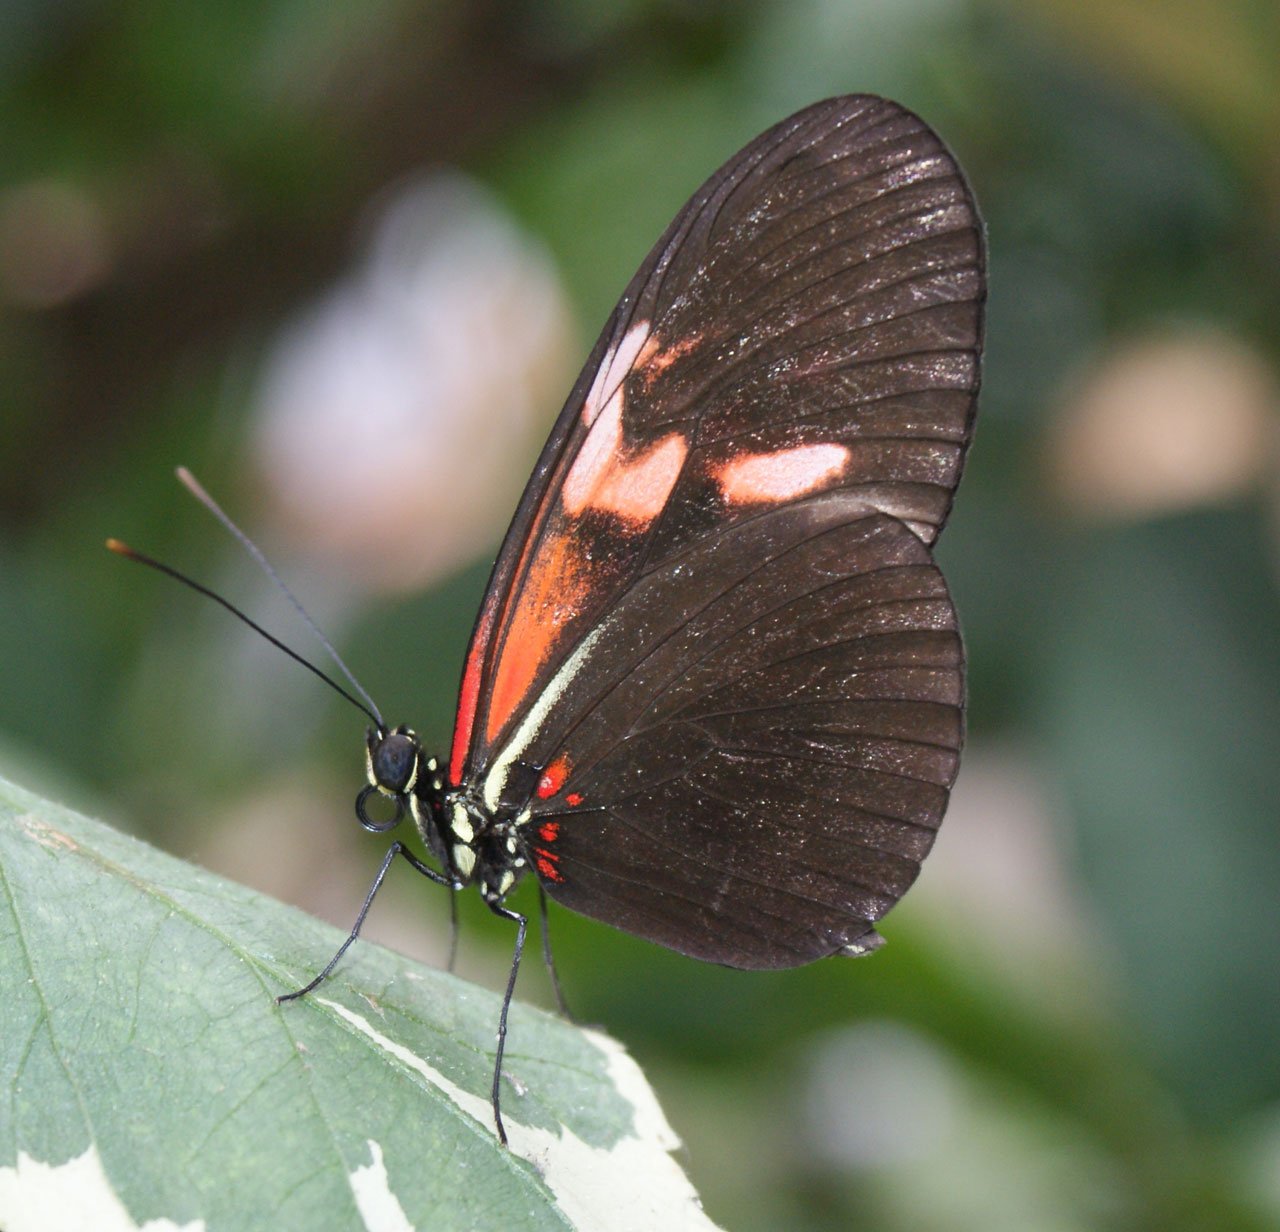
nature, wing, photography, flower, petal, fly, summer, wildlife, antenna, tranquility, spring, insect, bug, butterfly, pollinate, garden, fauna, invertebrate, caterpillar, monarch, close up, wings, migration, delicate, nectar, pieridae, milkweed, antennae, flutter, macro photography, metamorphosis, arthropod, pollinator, moths and butterflies, lycaenid, brush footed butterfly, colias, plexippus